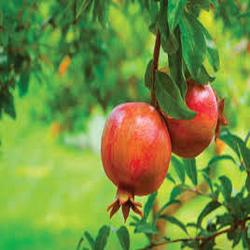
Label: Pomegranate